9th Cinemalaya Independent Film Festival

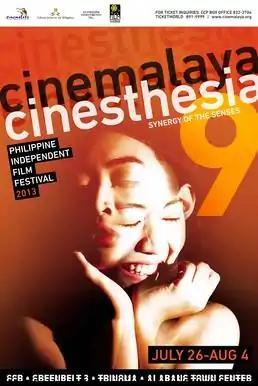
Official poster

The 9th Cinemalaya Independent Film Festival was successfully held from July 26 to August 4, 2013, in Metro Manila, Philippines. This year's theme is "Synergy of the Senses", which makes the entries to deliver mature content and provocative themes. The opening film is "Jazz in Love" by Baby Ruth Villarama, a documentary about a Filipino gay man who waits for the arrival of his German boyfriend. The closing film is Joel Lamangan's "Burgos" which stars Lorna Tolentino as Edita Burgos, the crusading mother of missing activist Jonas. The winners were announced on August 4 at the Cultural Center of the Philippines, Jerrold Tarog's "Sana Dati" and Hannah Espia's "Transit" won top film honors in the awards night.